Manas River

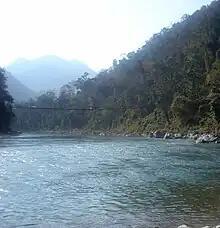
A suspension bridge across the Manas River in a reserved area of the park

Out of the large catchment of the river valley, many protected areas or reserves have been specifically demarcated, both in Bhutan and India, which are declared national parks or sanctuaries. The two forest and wildlife reserves cover an area of , about 24% of the total catchment area of of the Manas basin.